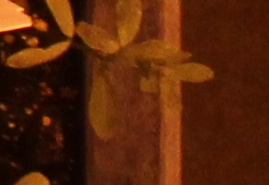
Label: Lentil